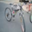
Label: bicycle